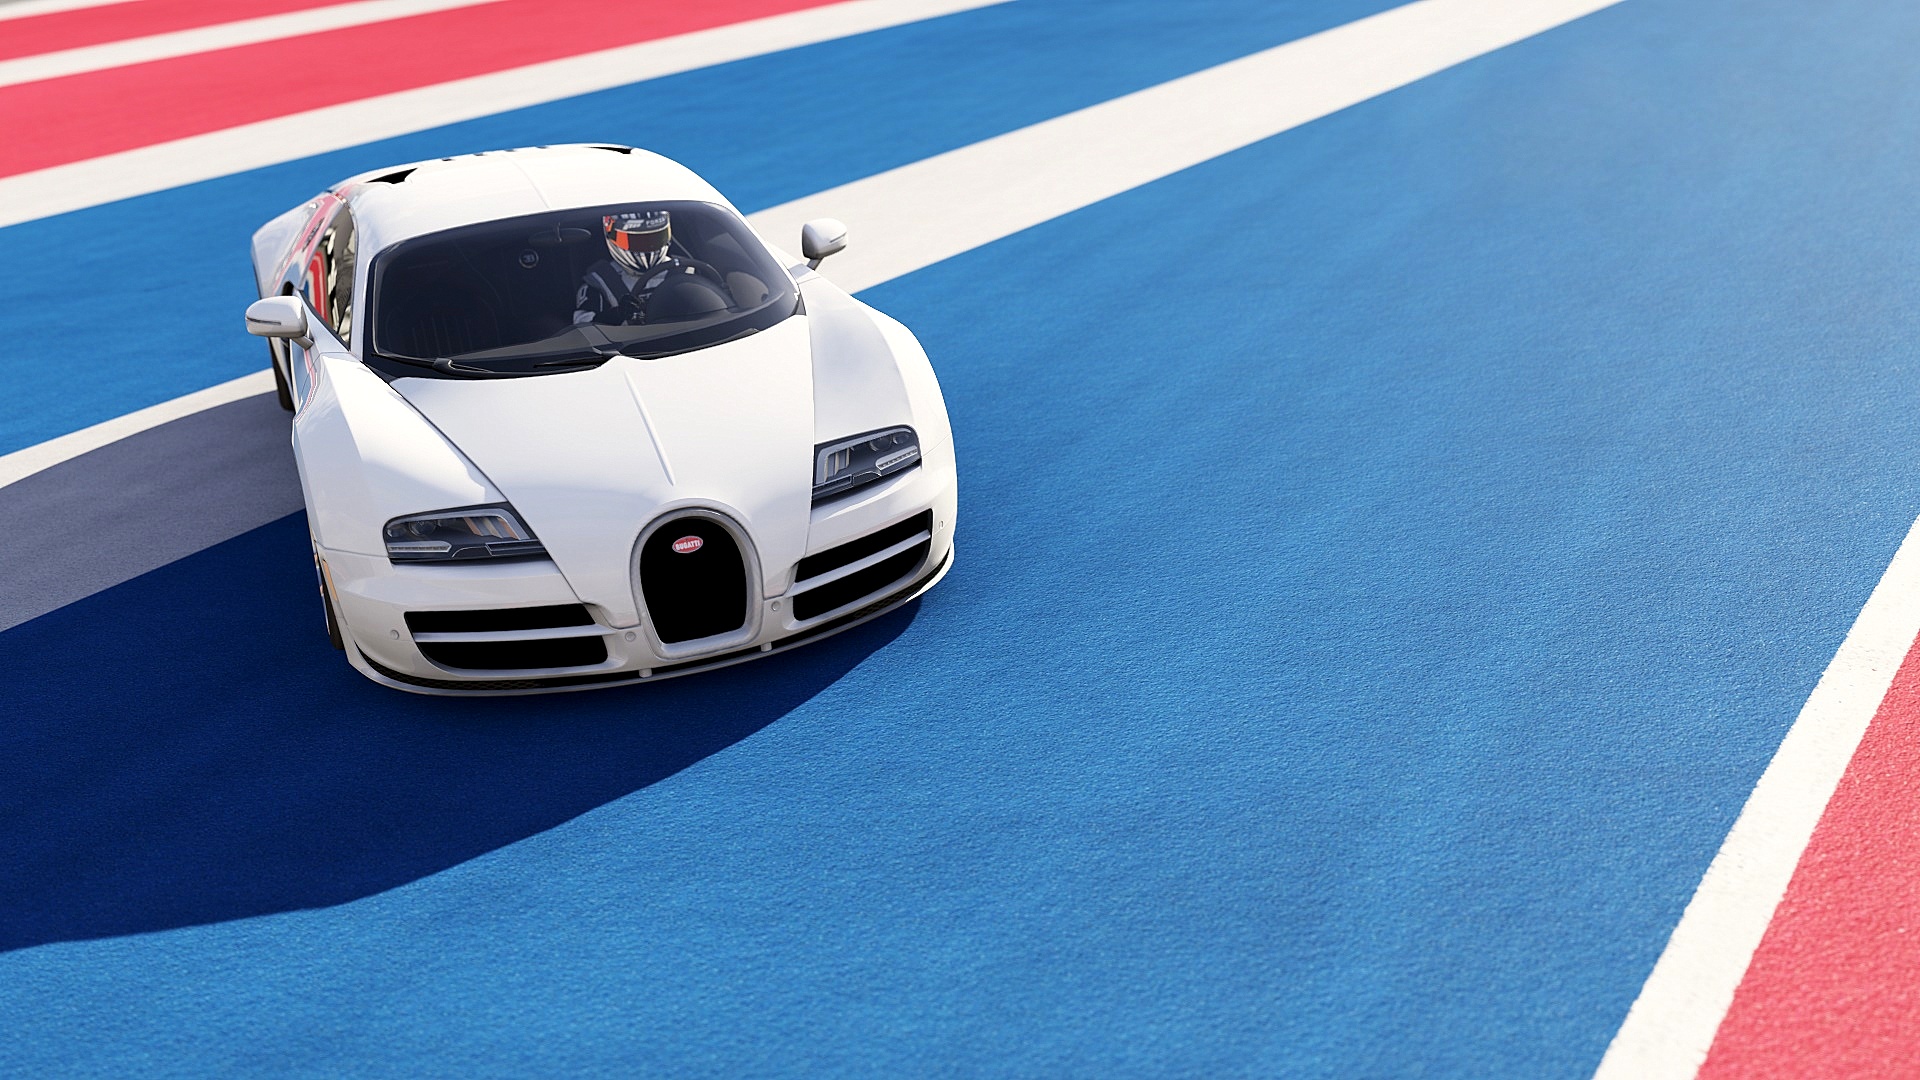
car, wheel, vehicle, sports car, race car, supercar, bugatti, bugatti veyron, land vehicle, automobile make, automotive design, luxury vehicle, executive car